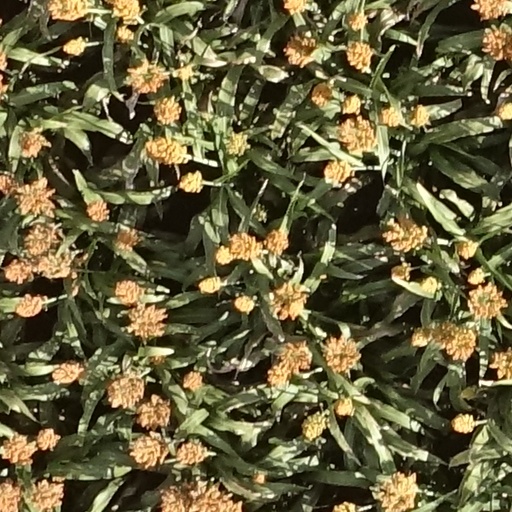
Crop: sorghum